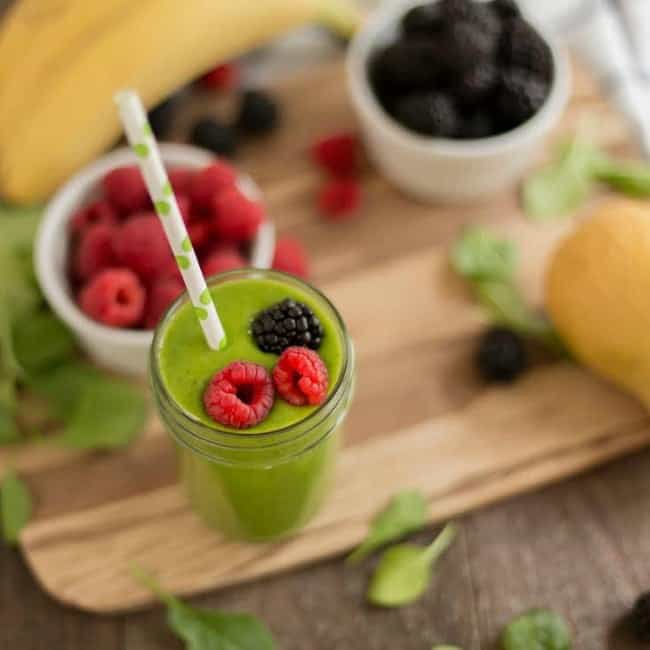
Label: Mango